Nuclear artillery

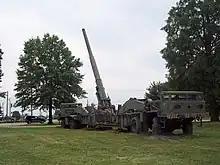
A 280 mm Atomic Cannon at Aberdeen Proving Ground

The W33's four explosive yields were all greater than that of the W48. M422 projectiles were hand-assembled in the field to provide the required yield, three yielding 5 to 10 kilotons and one with 40 kilotons. There was also a ballistically matched spotting round (HES M424) and a special white bag charge system, M80, composed of charges one through three. The M423 ordnance training rounds and their associated "bird cages" can be seen at the National Atomic Museum in Albuquerque, New Mexico.